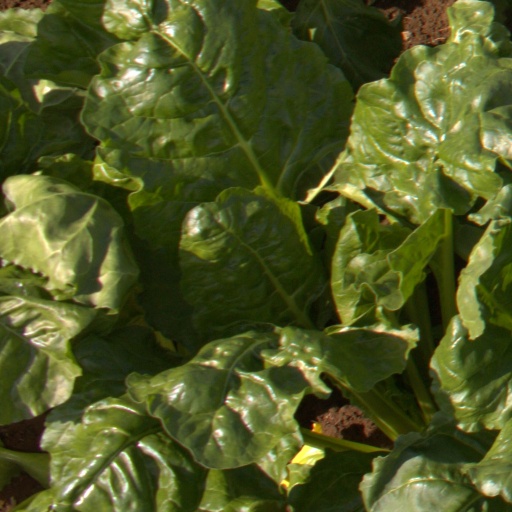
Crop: sugar beet